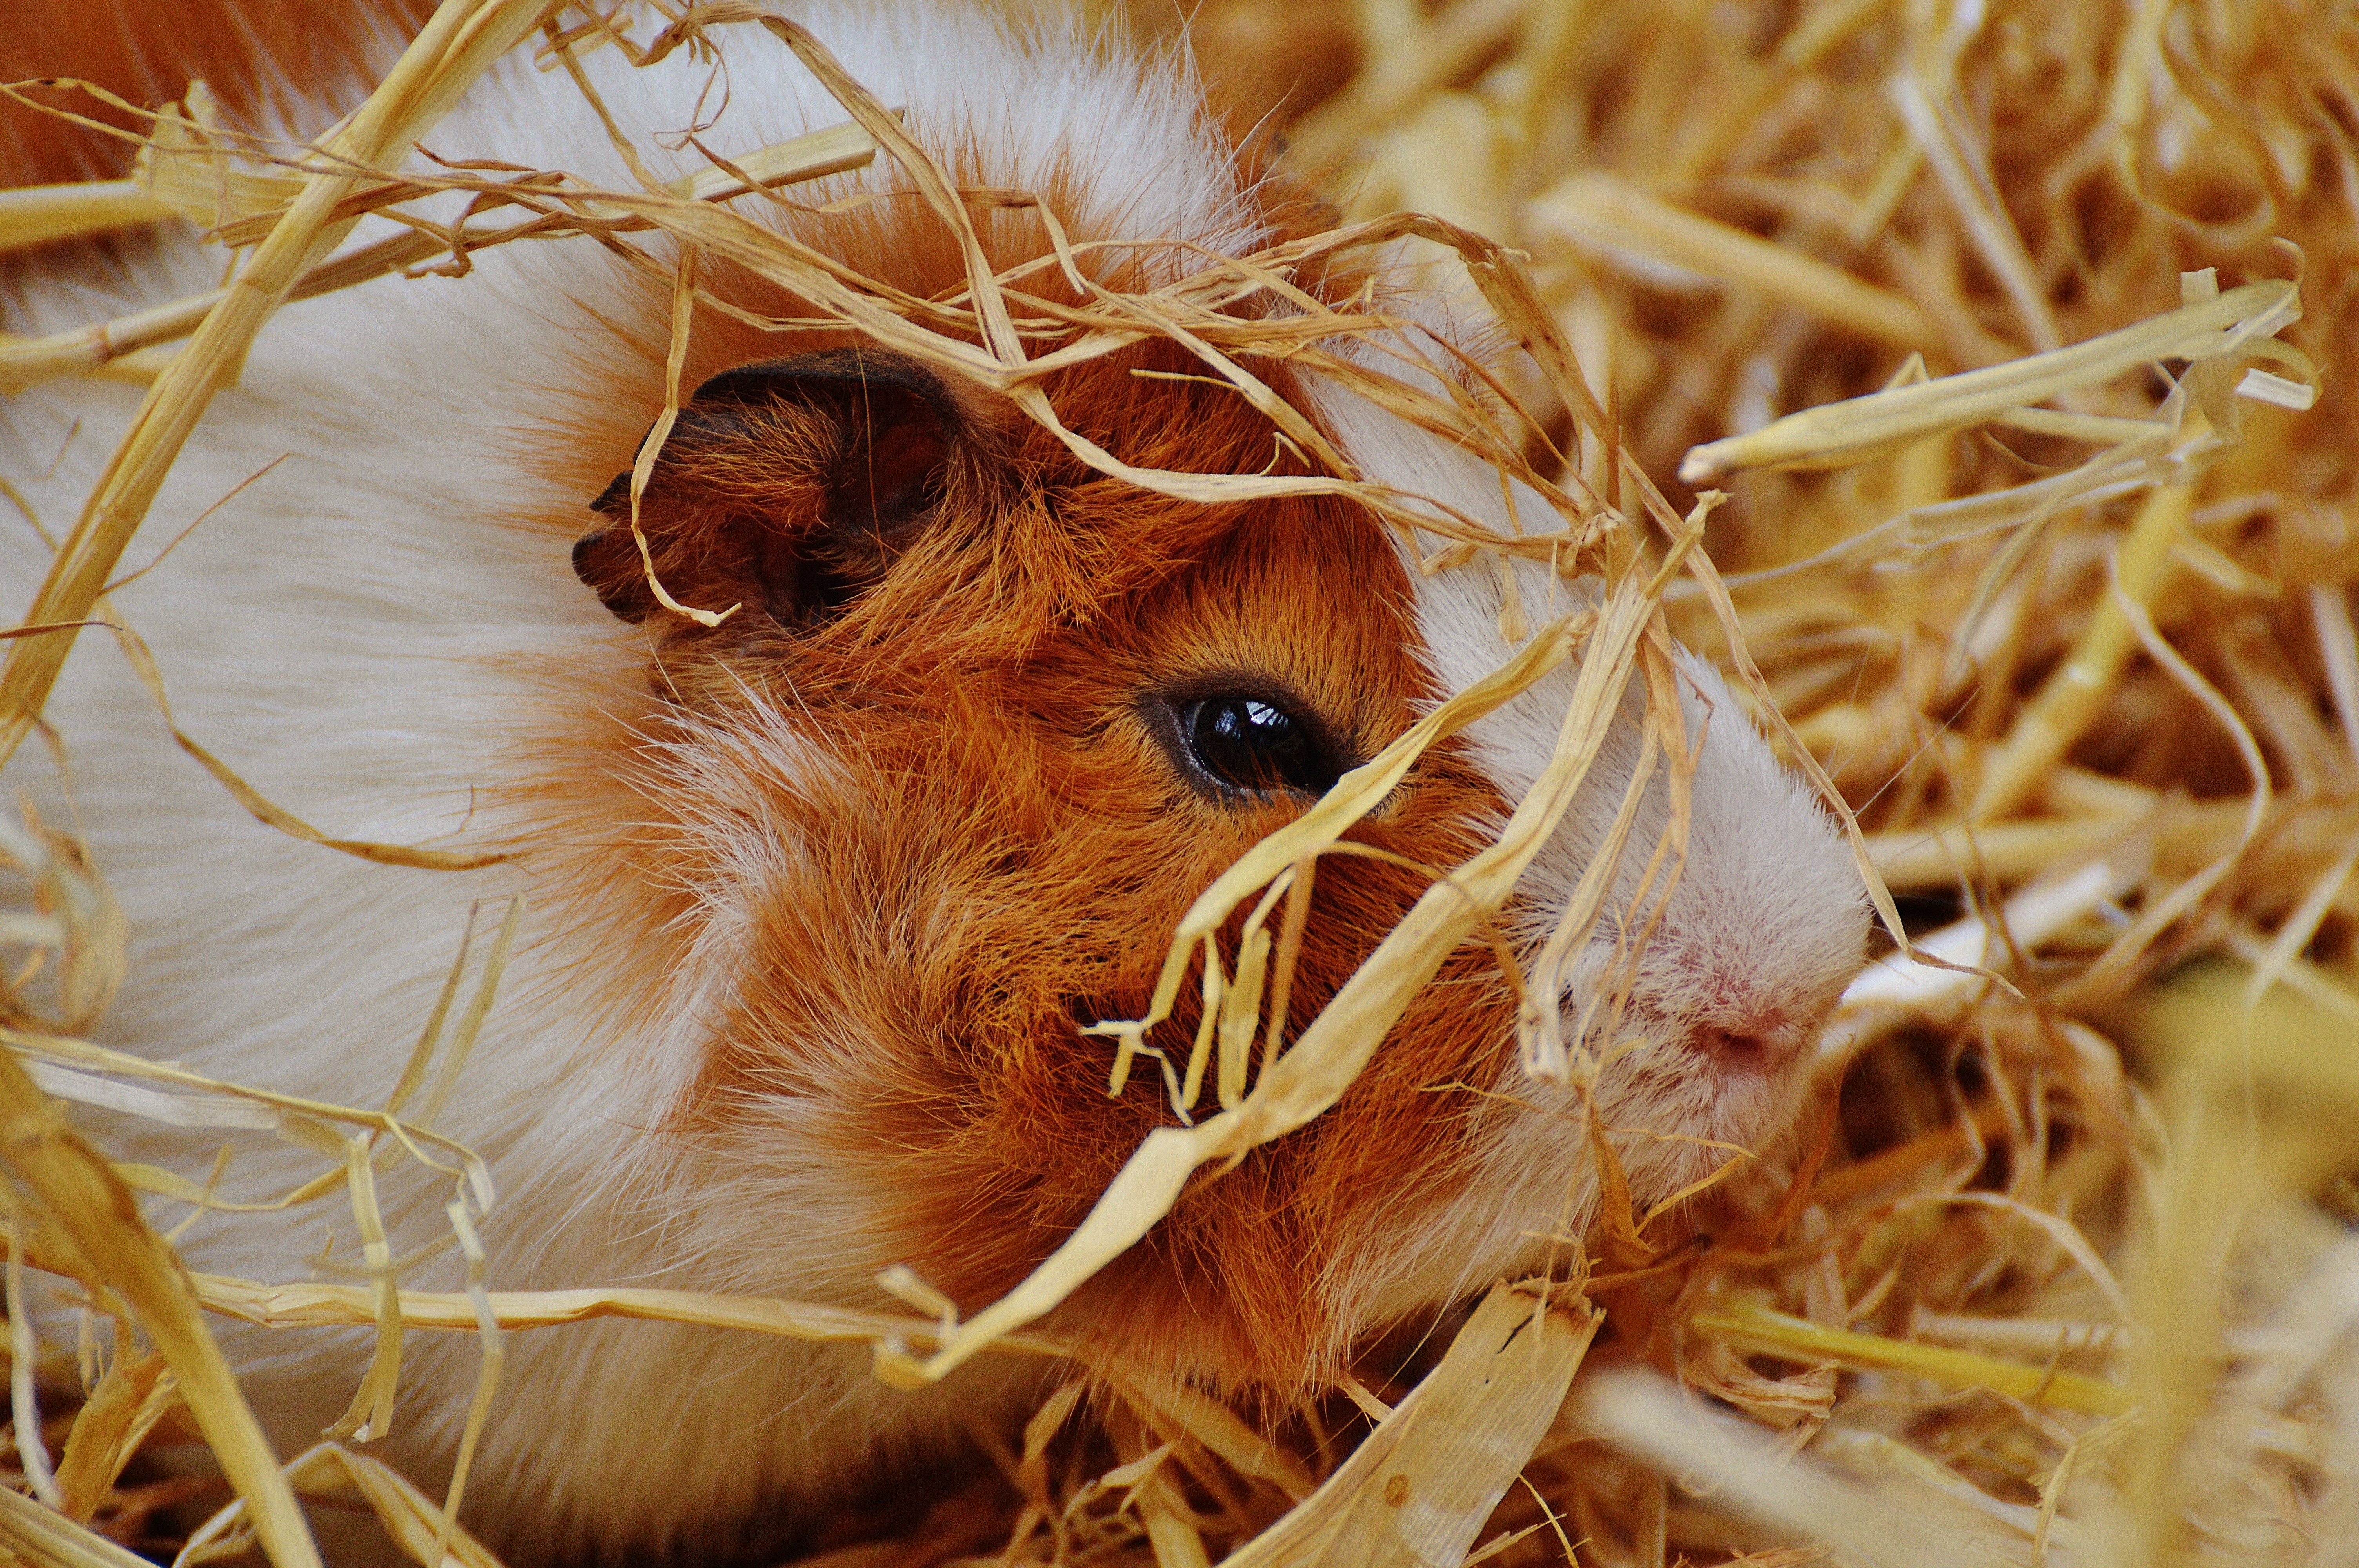
grass, sweet, cute, wildlife, fur, young, small, mammal, hamster, rodent, fauna, guinea pig, close up, whiskers, vertebrate, nager, macro photography, young animals, wildpark poing, gerbil, grass family